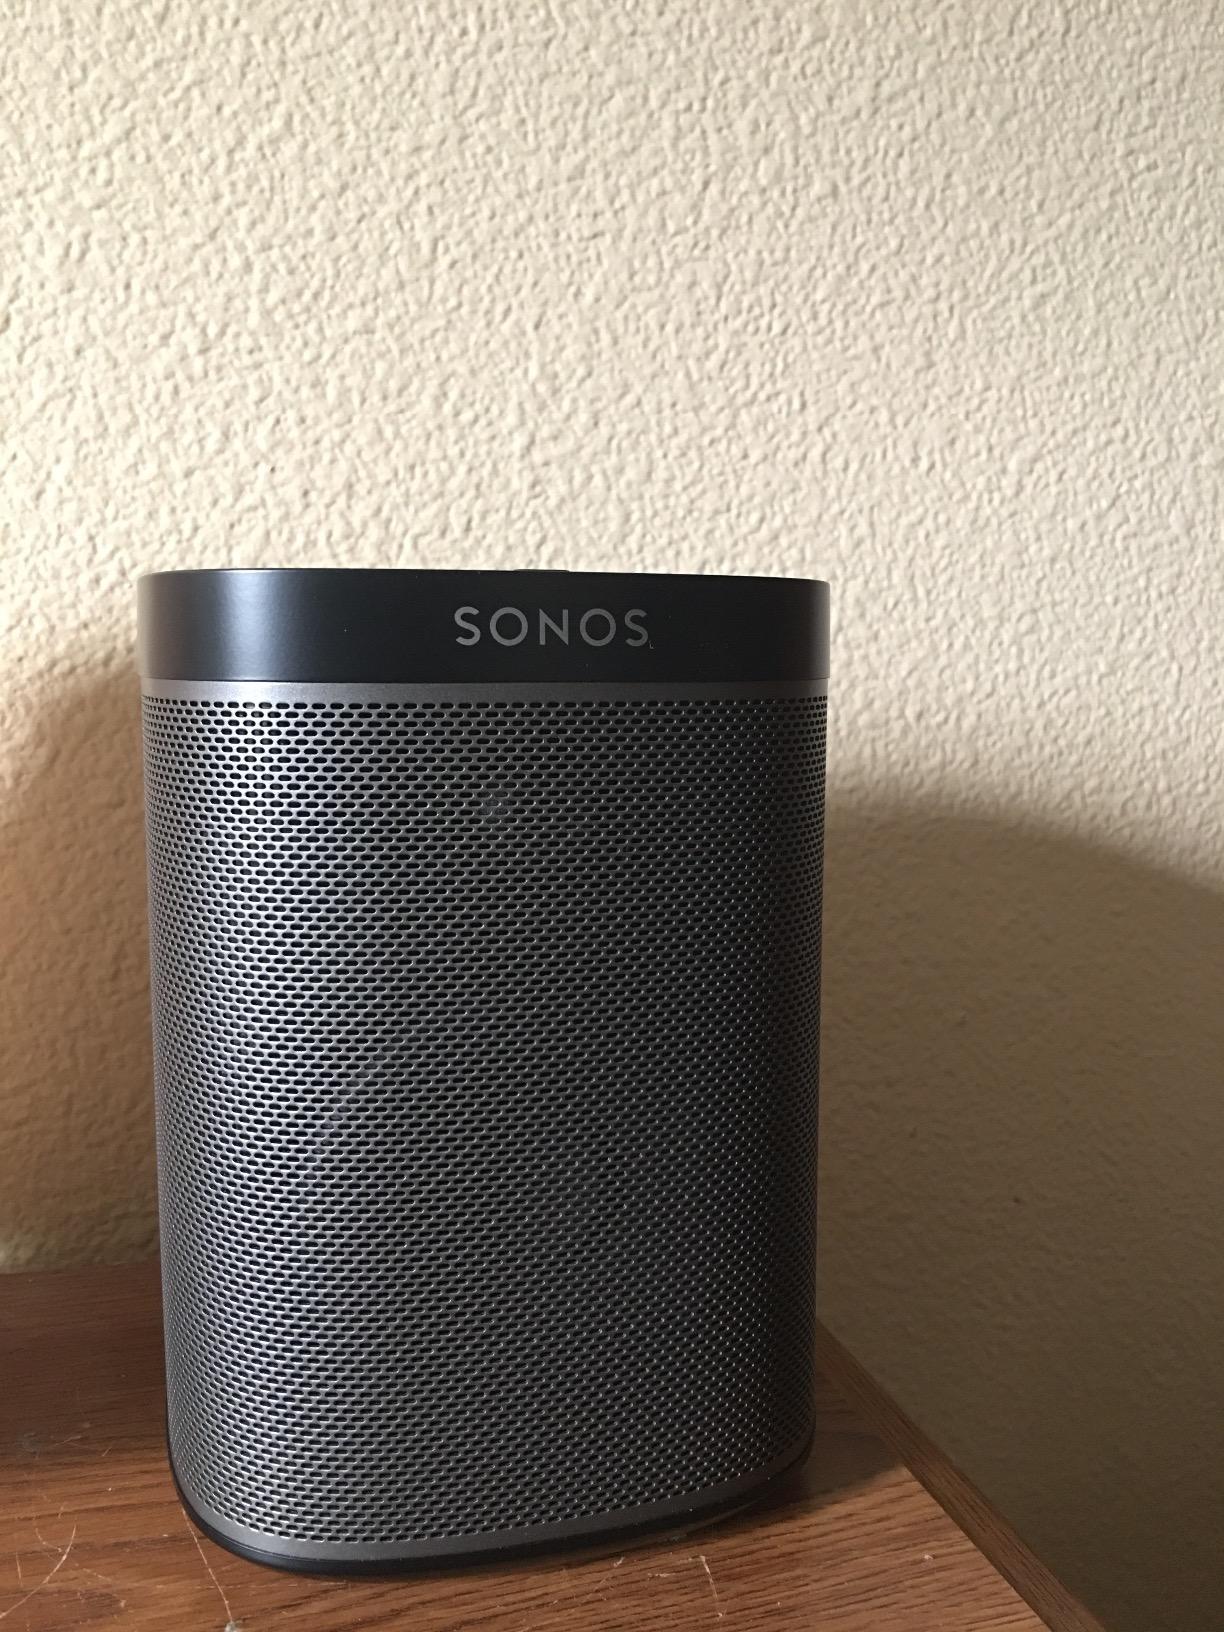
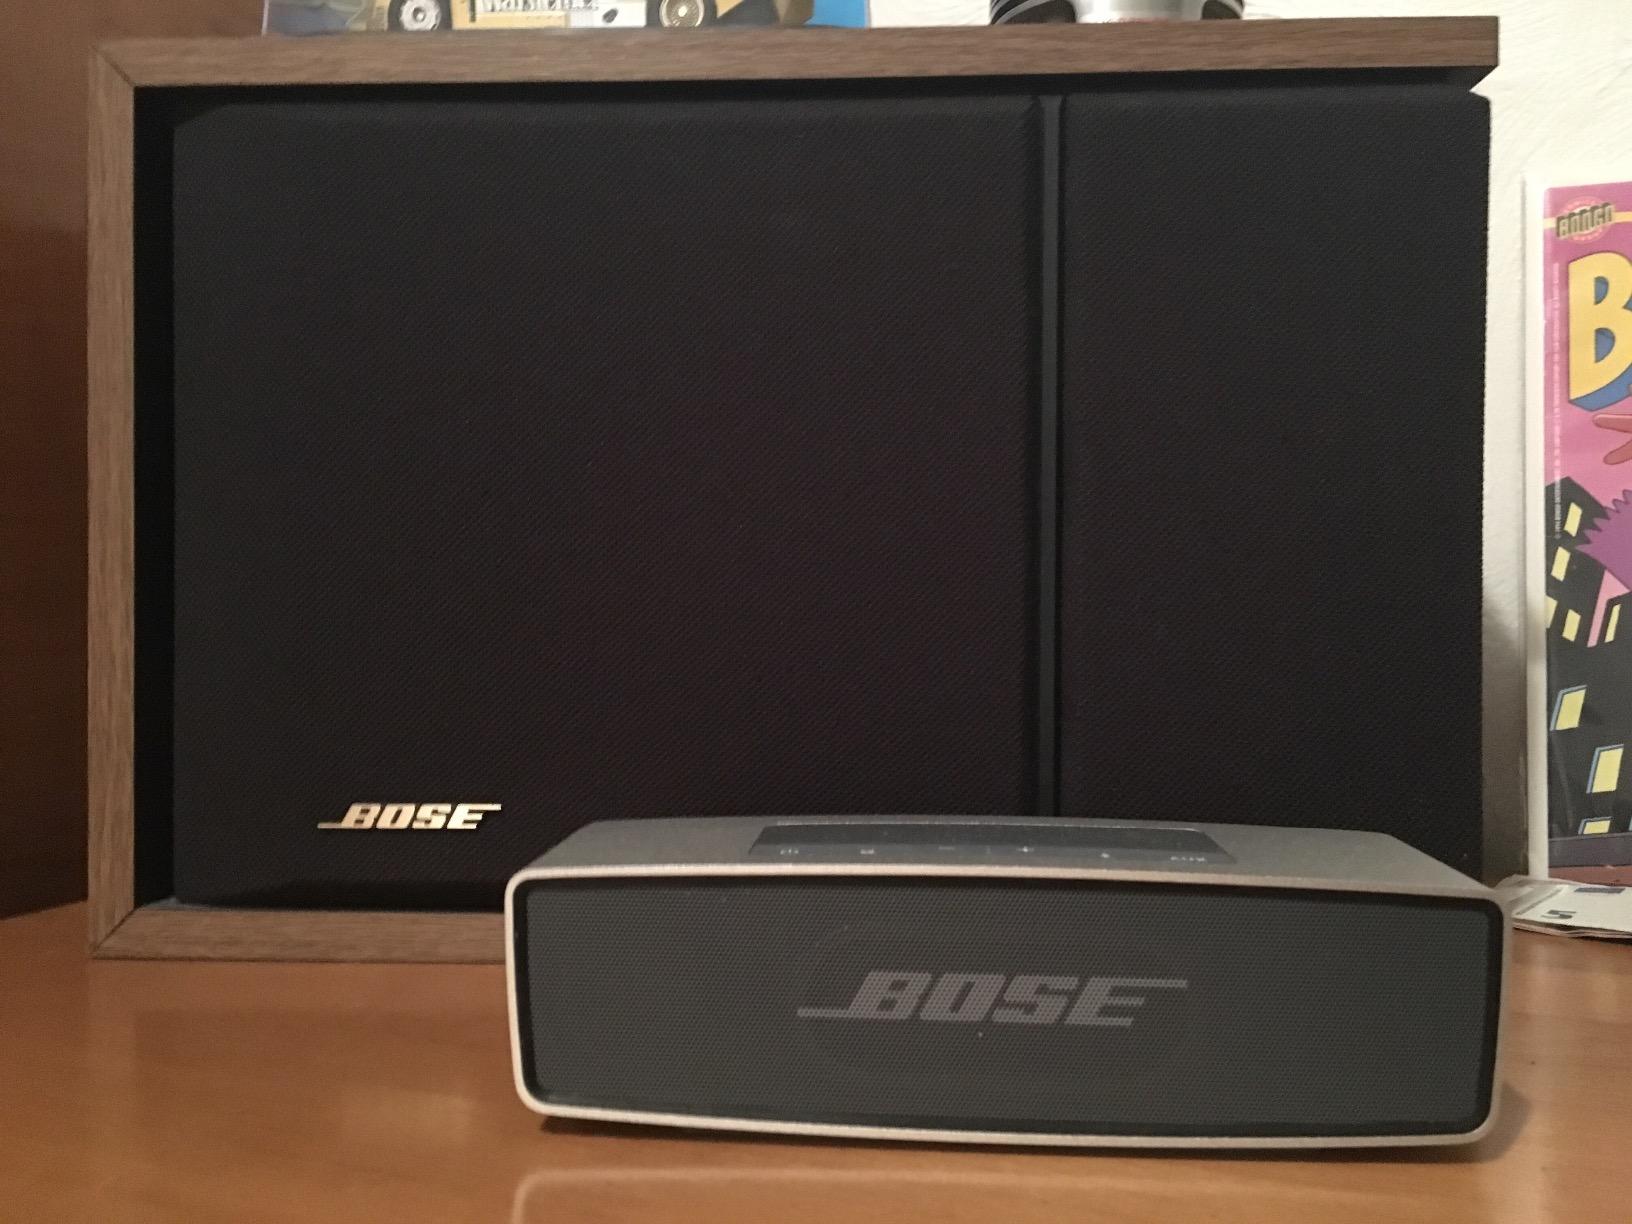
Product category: speaker
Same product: no